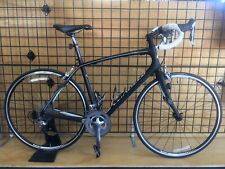
Vehicle type: Bikes